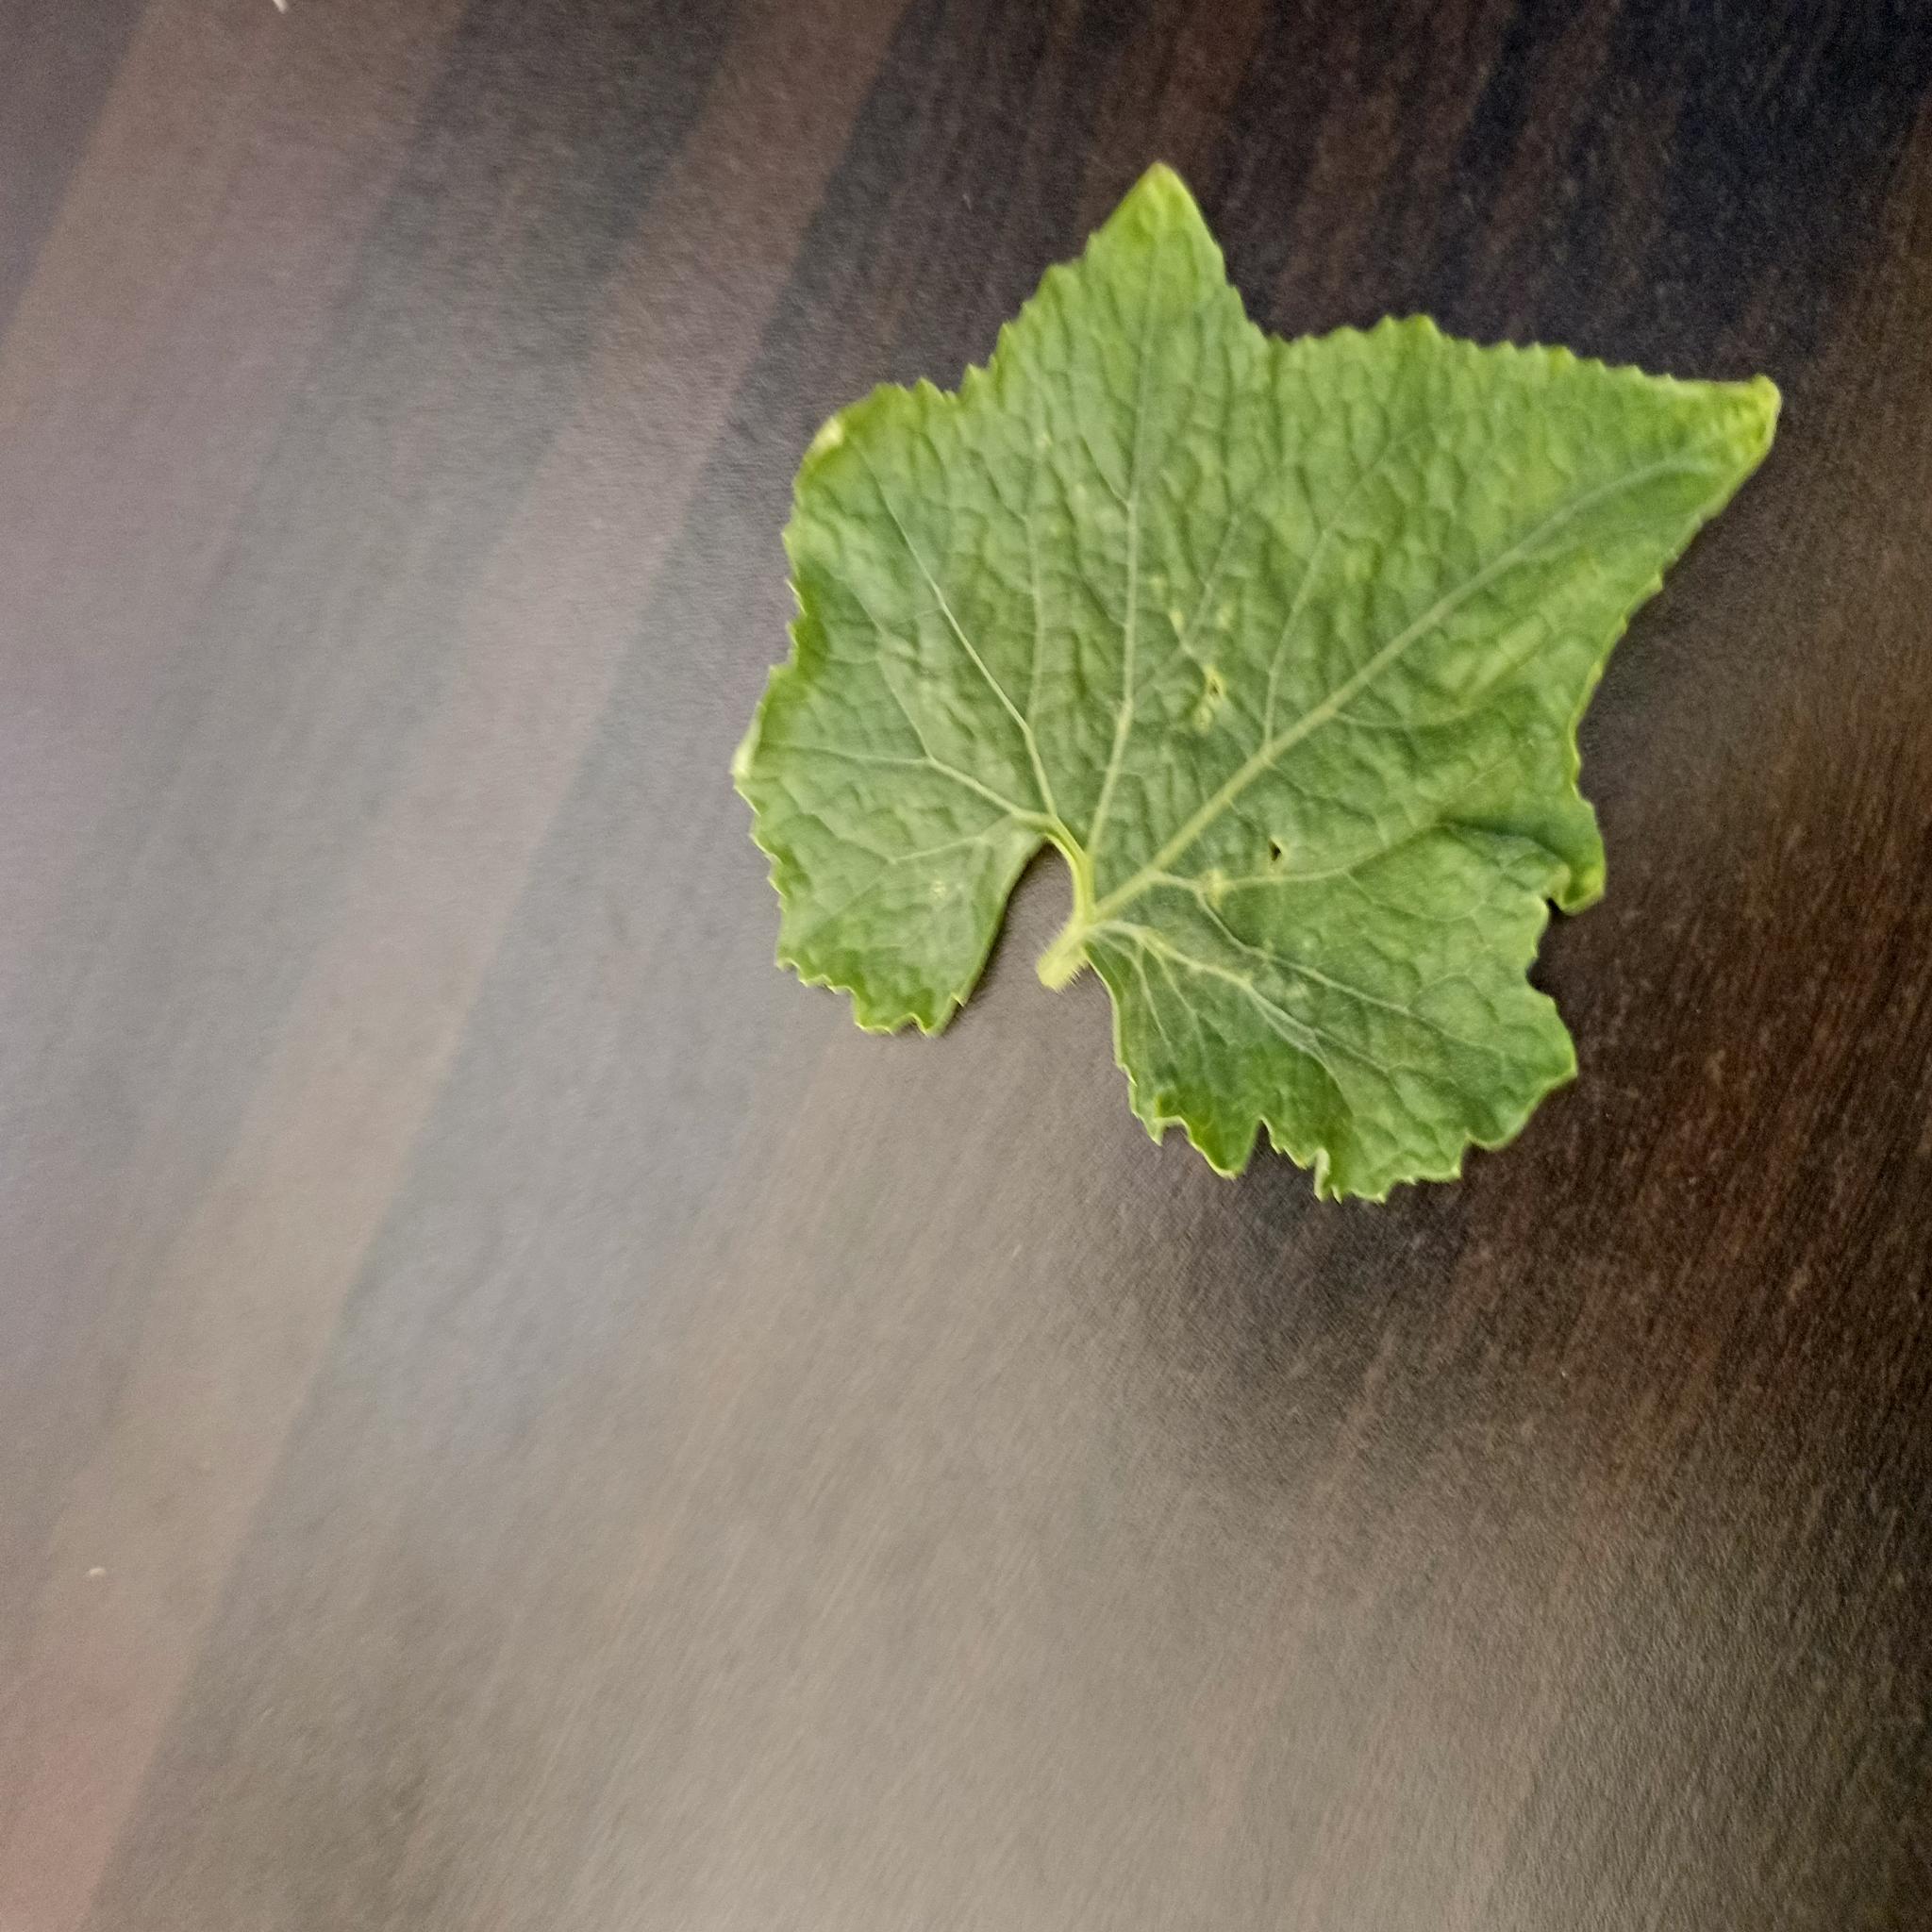
Label: Leaf curl